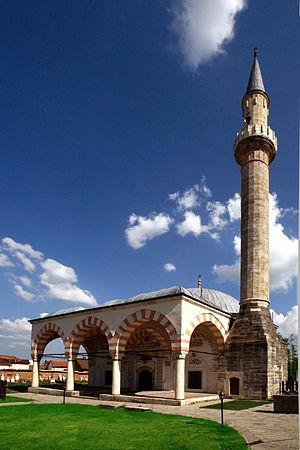
Cet article recense les monuments culturels du district de Peć en Serbie et au Kosovo.
Gjakovë en albanais et Đakovica en serbe latin est une ville et une commune du Kosovo. Elle fait partie du district de Gjakovë/Đakovica ou du district de Pejë/Peć. Selon le recensement kosovar de 2011, la ville intra muros compte 40 827 habitants et la commune/municipalité 94 556.
La mosquée Hadum, également connue sous le nom de mosquée Hadim, est une mosquée ottomane située dans la ville de Gjakovë/Đakovica, au Kosovo. En raison de son importance, elle est inscrite sur la liste des monuments culturels d'importance exceptionnelle de la République de Serbie.